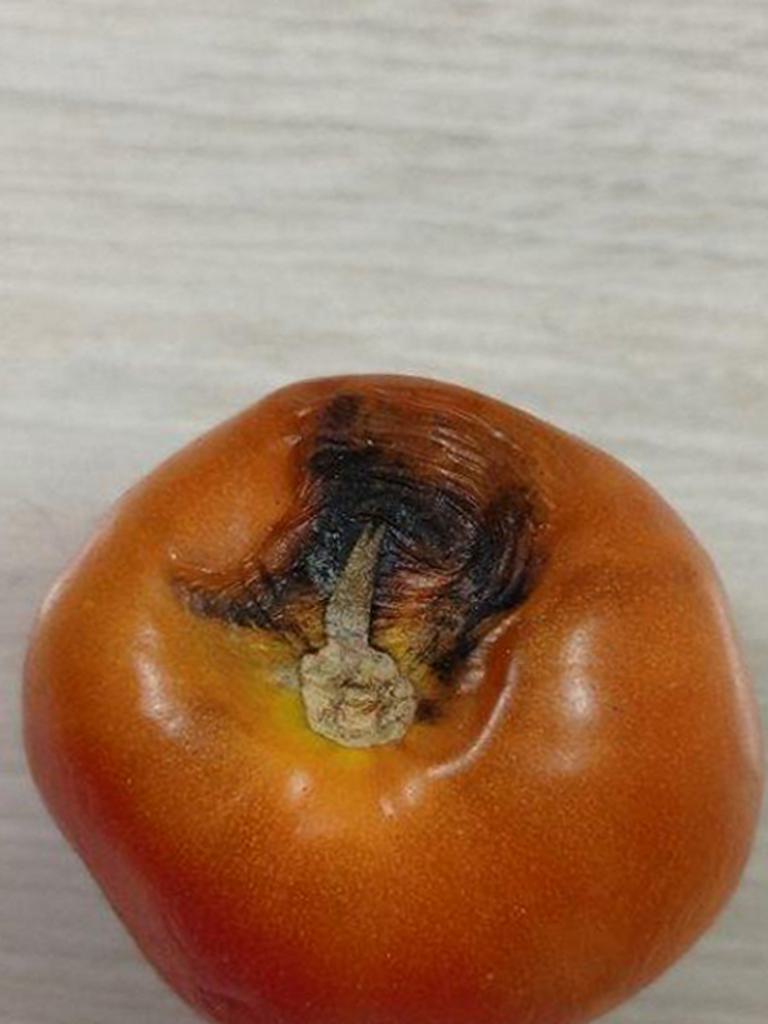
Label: Rotten